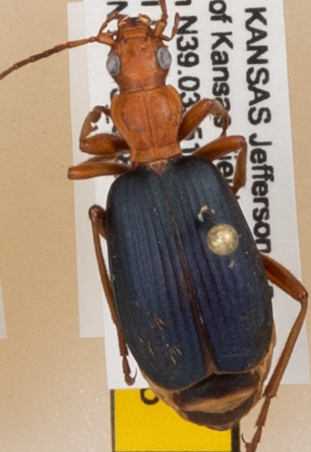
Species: Brachinus alternans
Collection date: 2020-08-05
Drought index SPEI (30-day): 1.038
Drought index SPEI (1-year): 1.348
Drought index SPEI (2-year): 2.09